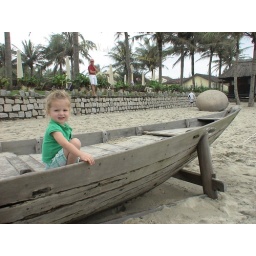
Georgia in the boat on the beach outside the Victoria Hotel, Hoi An